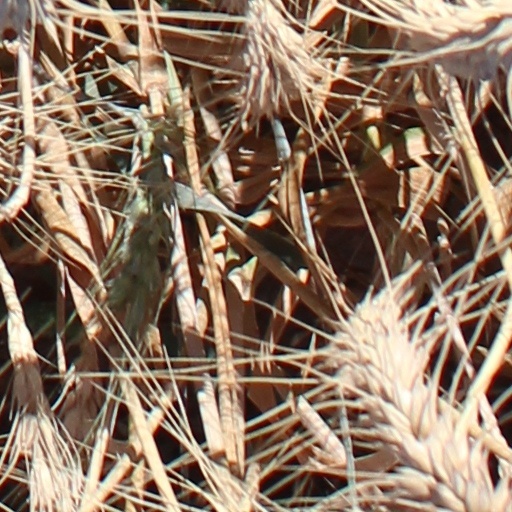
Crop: wheat